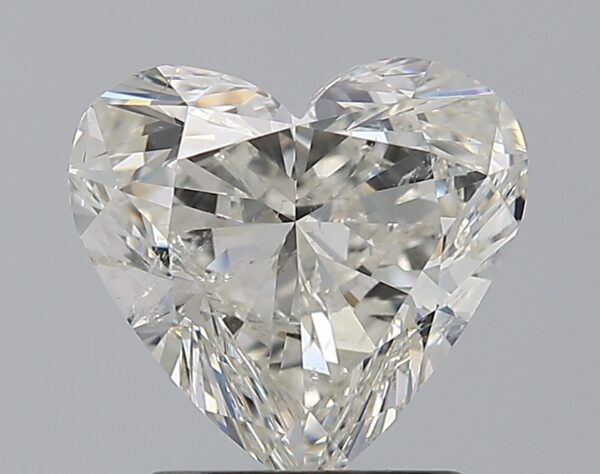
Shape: heart
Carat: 2
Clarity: SI2
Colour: I
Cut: VG
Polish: EX
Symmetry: EX
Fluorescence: N
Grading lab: GIA
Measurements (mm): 8.06 x 8.59 x 4.72